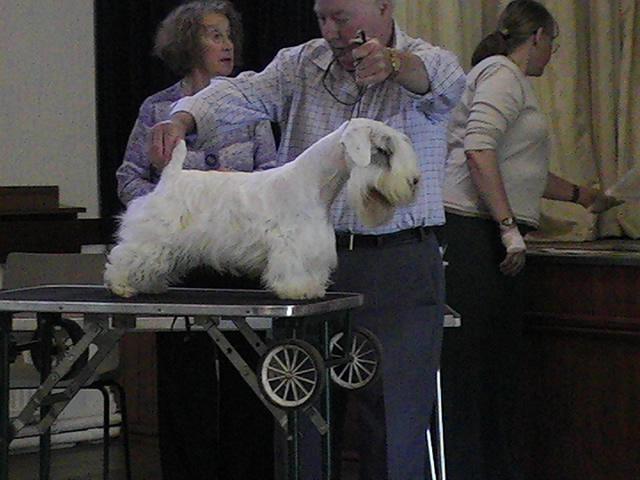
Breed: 211-n000058-Sealyham_terrier